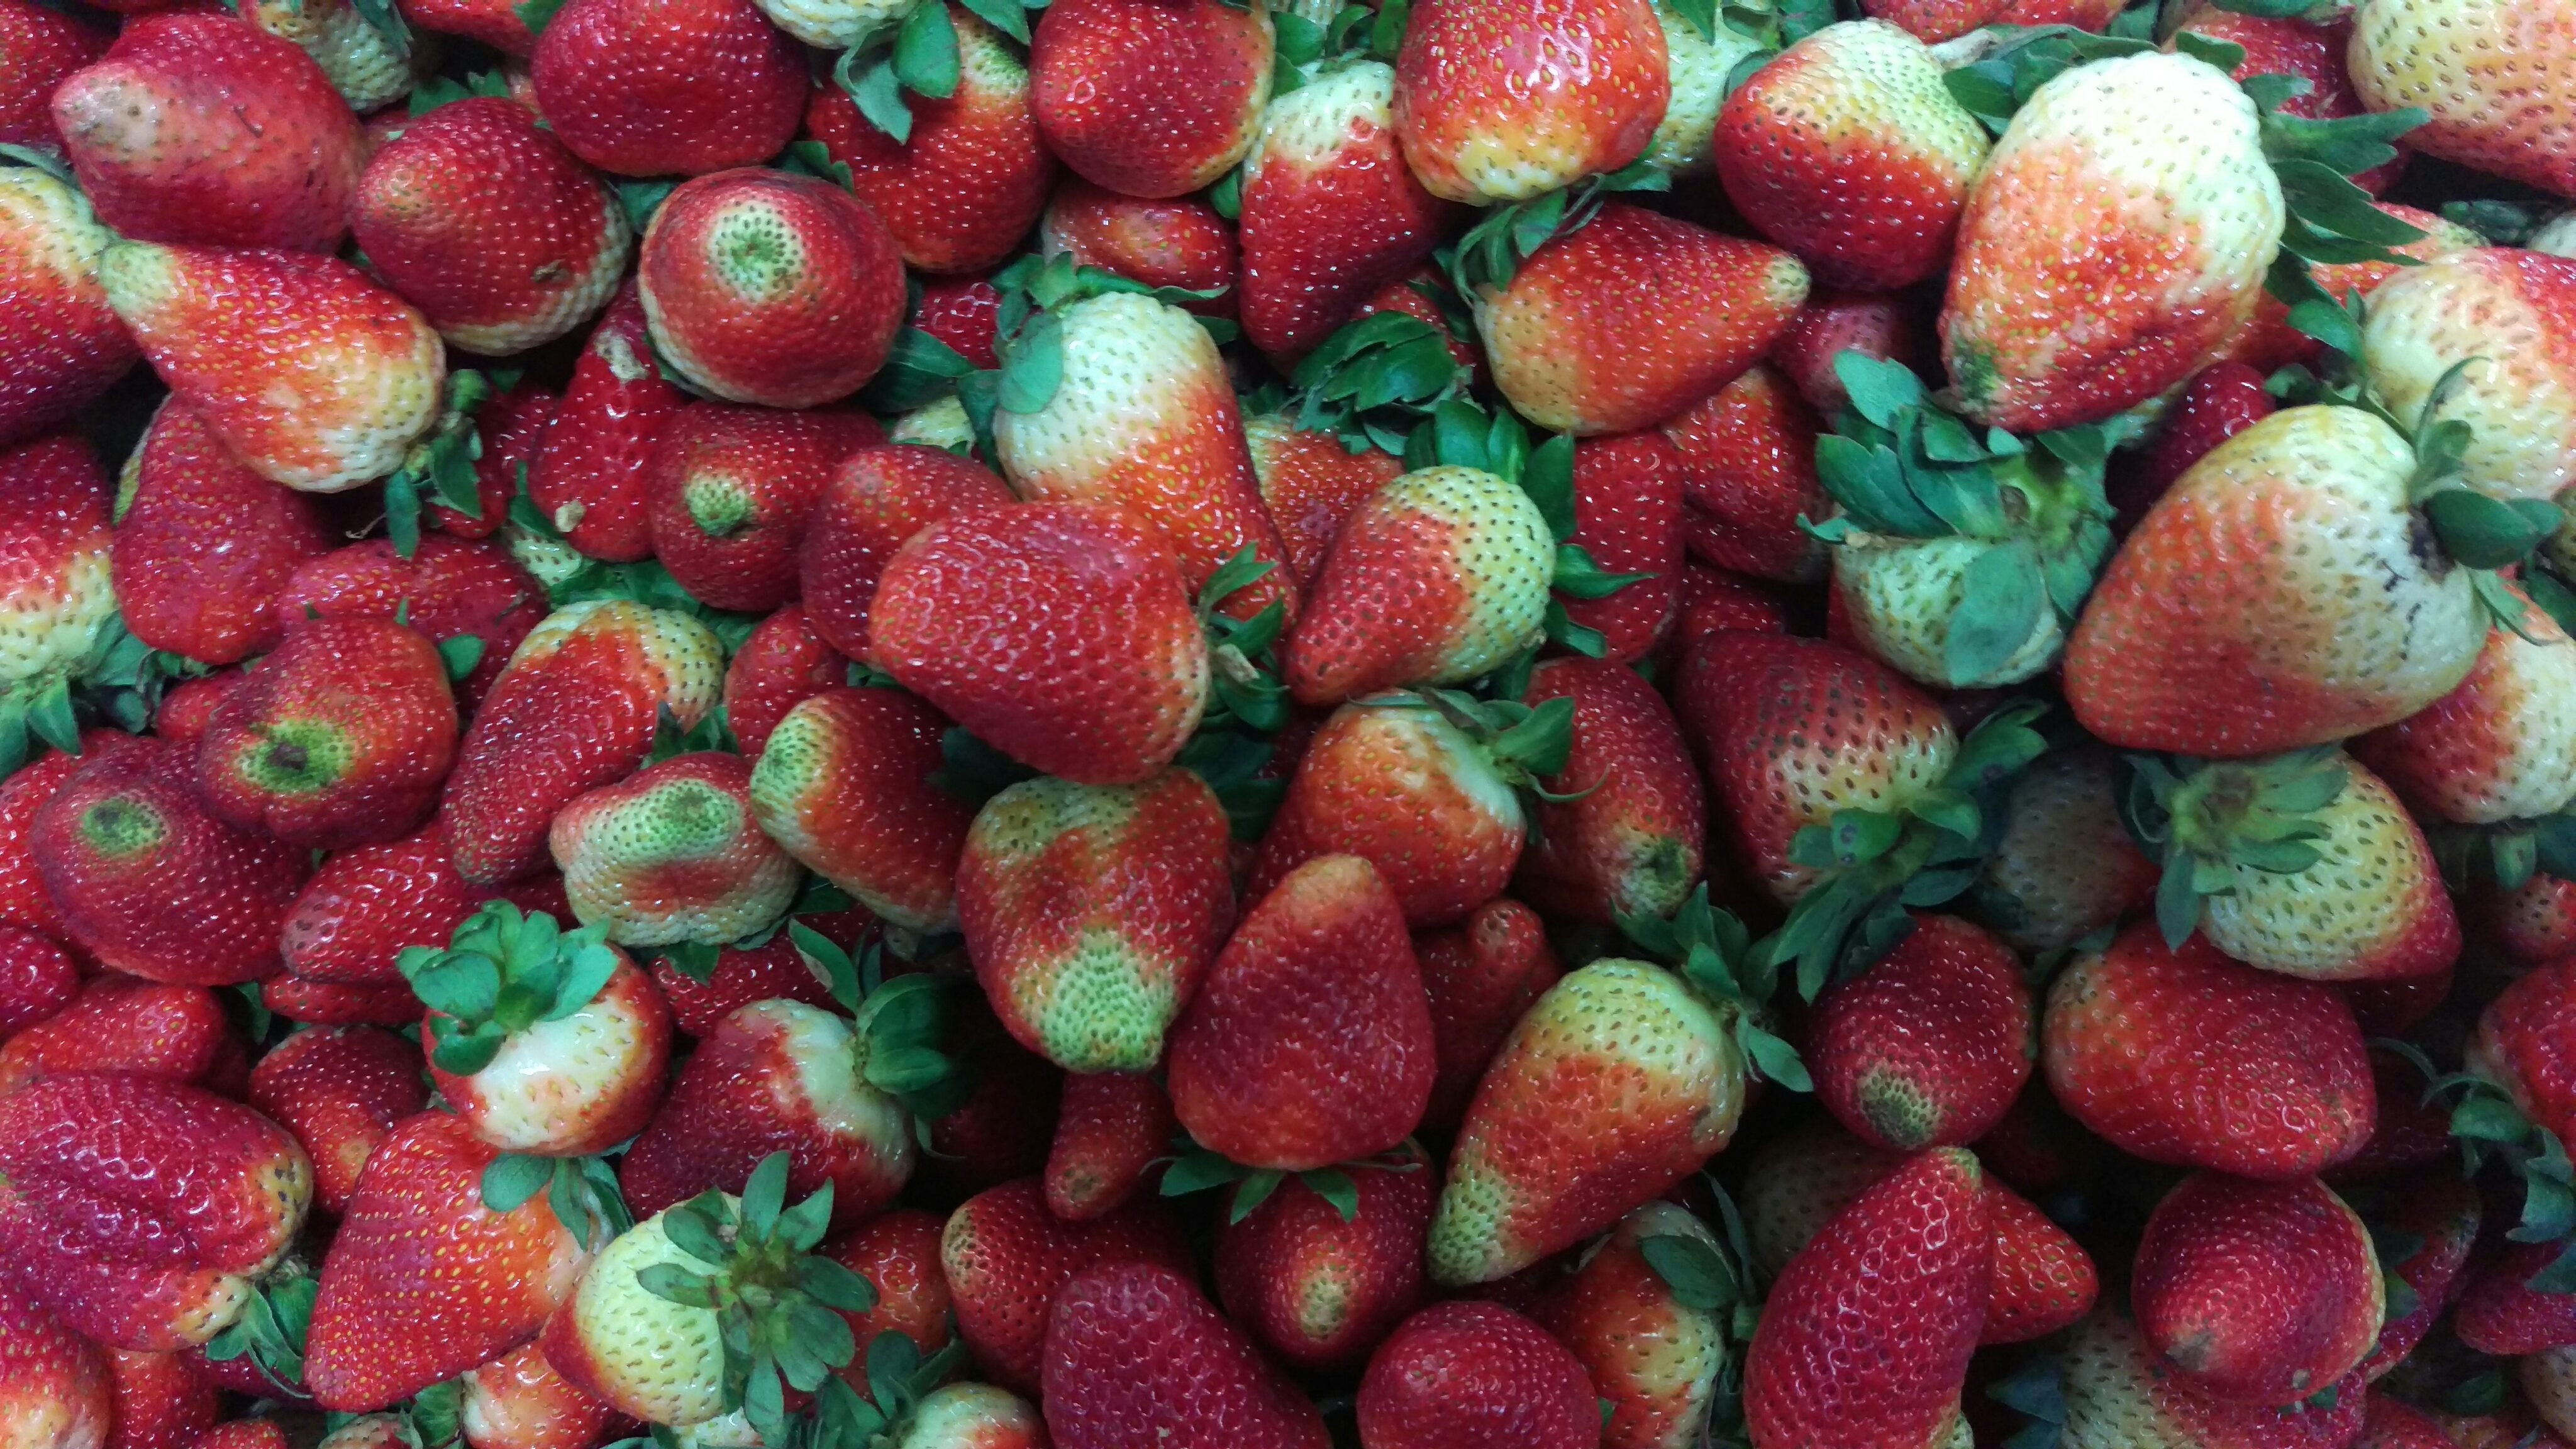
plant, fruit, food, produce, strawberry, strawberries, flowering plant, land plant